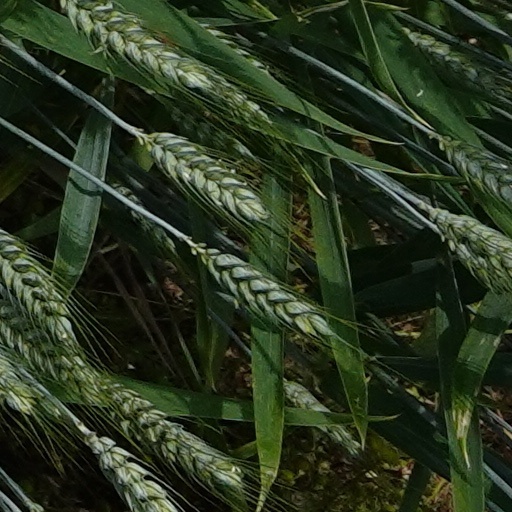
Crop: wheat